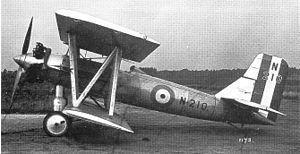
L' Avro 584 Avocet est un chasseur léger embarqué monoplace britannique de l'entre-deux-guerres. Cet appareil qui fait partie de ce qu'on appelle en France les « Chasseurs Jockey » ne fut pas produit en série.